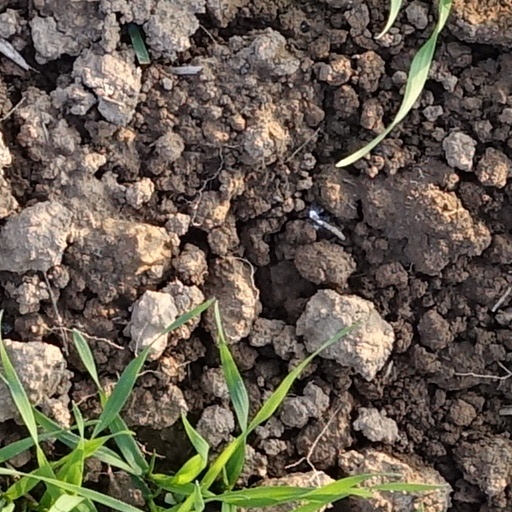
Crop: wheat